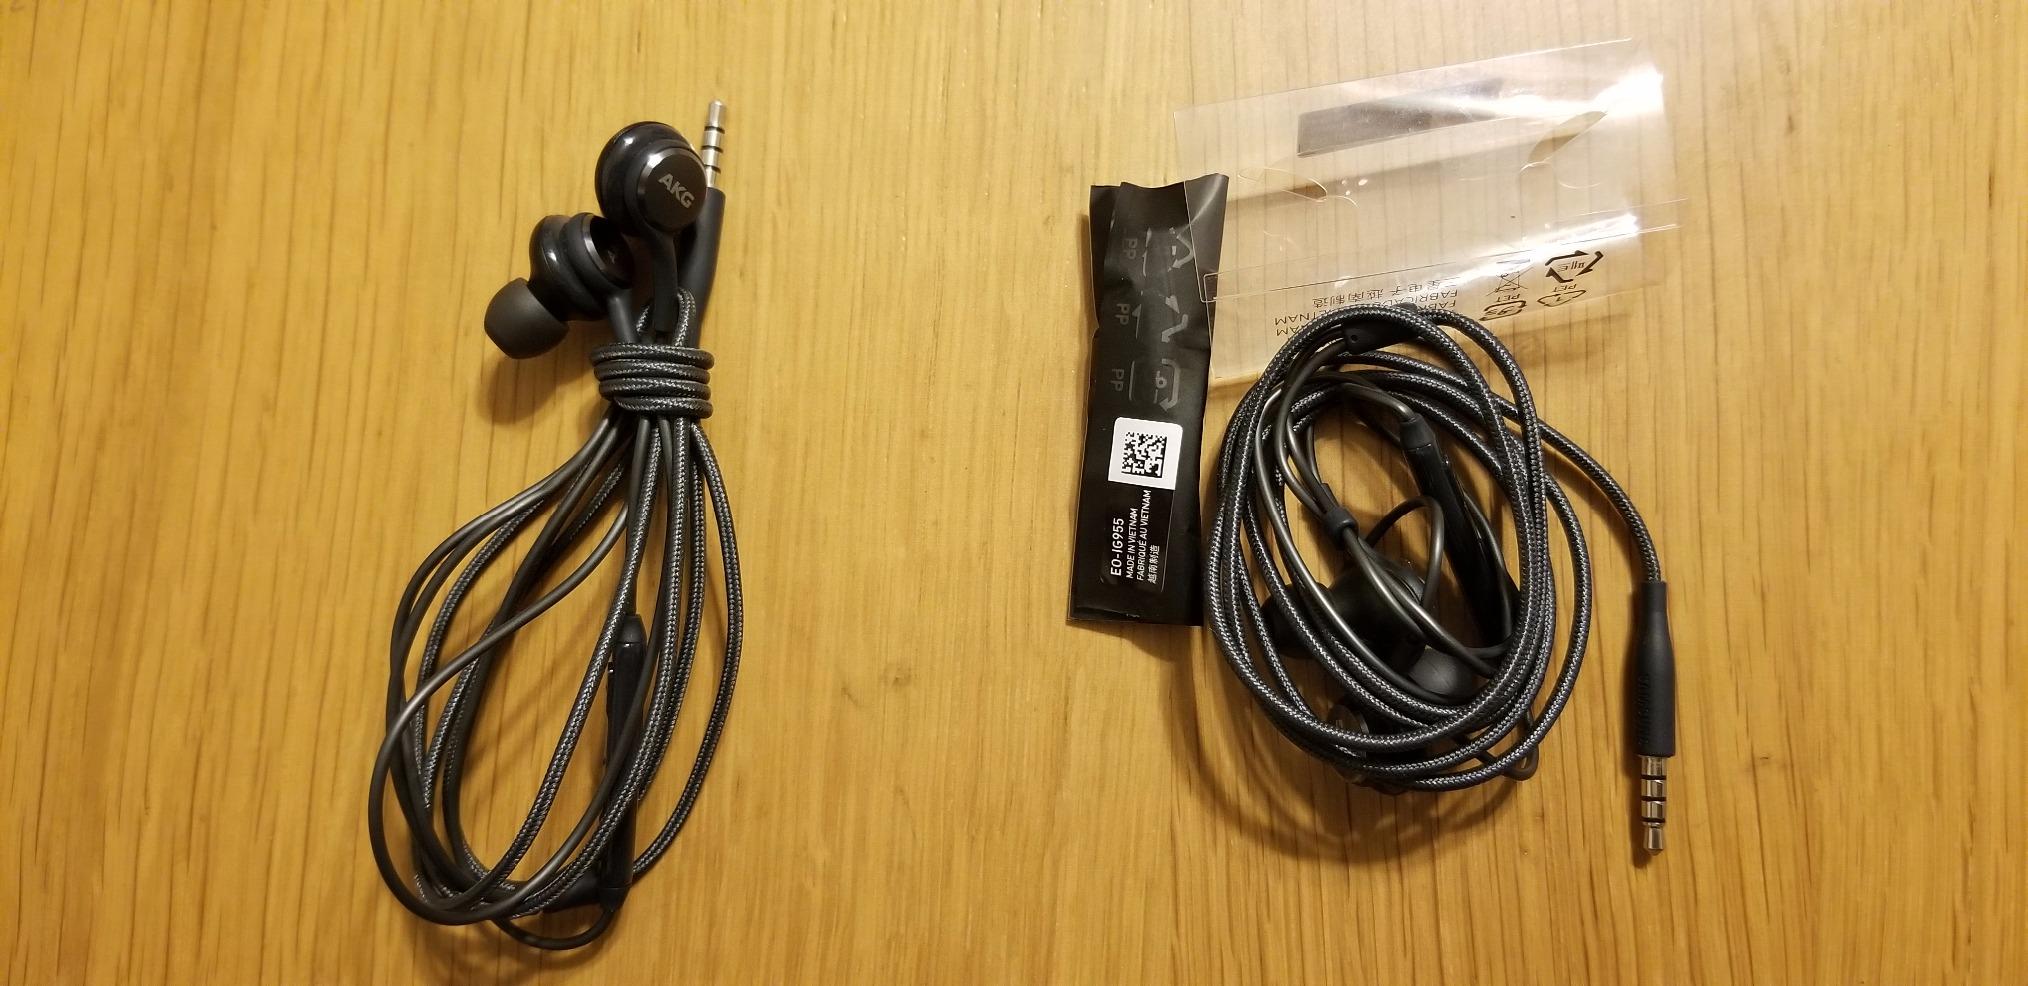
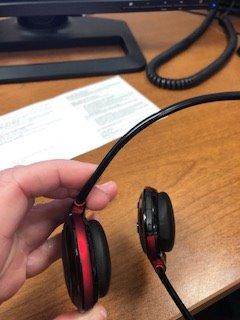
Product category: headphones
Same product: no